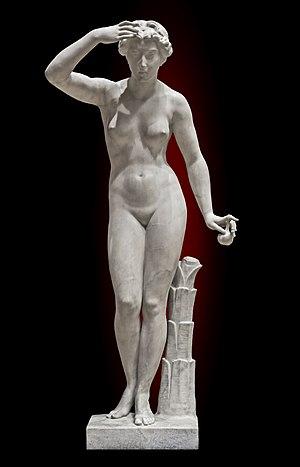
La rue des Puits-Clos est une rue du centre historique de Toulouse, en France, au cœur du quartier du Capitole, dans le secteur 1 de la ville. Elle appartient au site patrimonial remarquable.
Le Born est une commune française située dans le sud-ouest de la France, dans le département de la Haute-Garonne, en région Occitanie. C'est la commune la plus au nord du département. Elle est située aux limites des départements de Tarn-et-Garonne et du Tarn, à proximité directe de Villemur-sur-Tarn, dans l'aire urbaine de Toulouse.